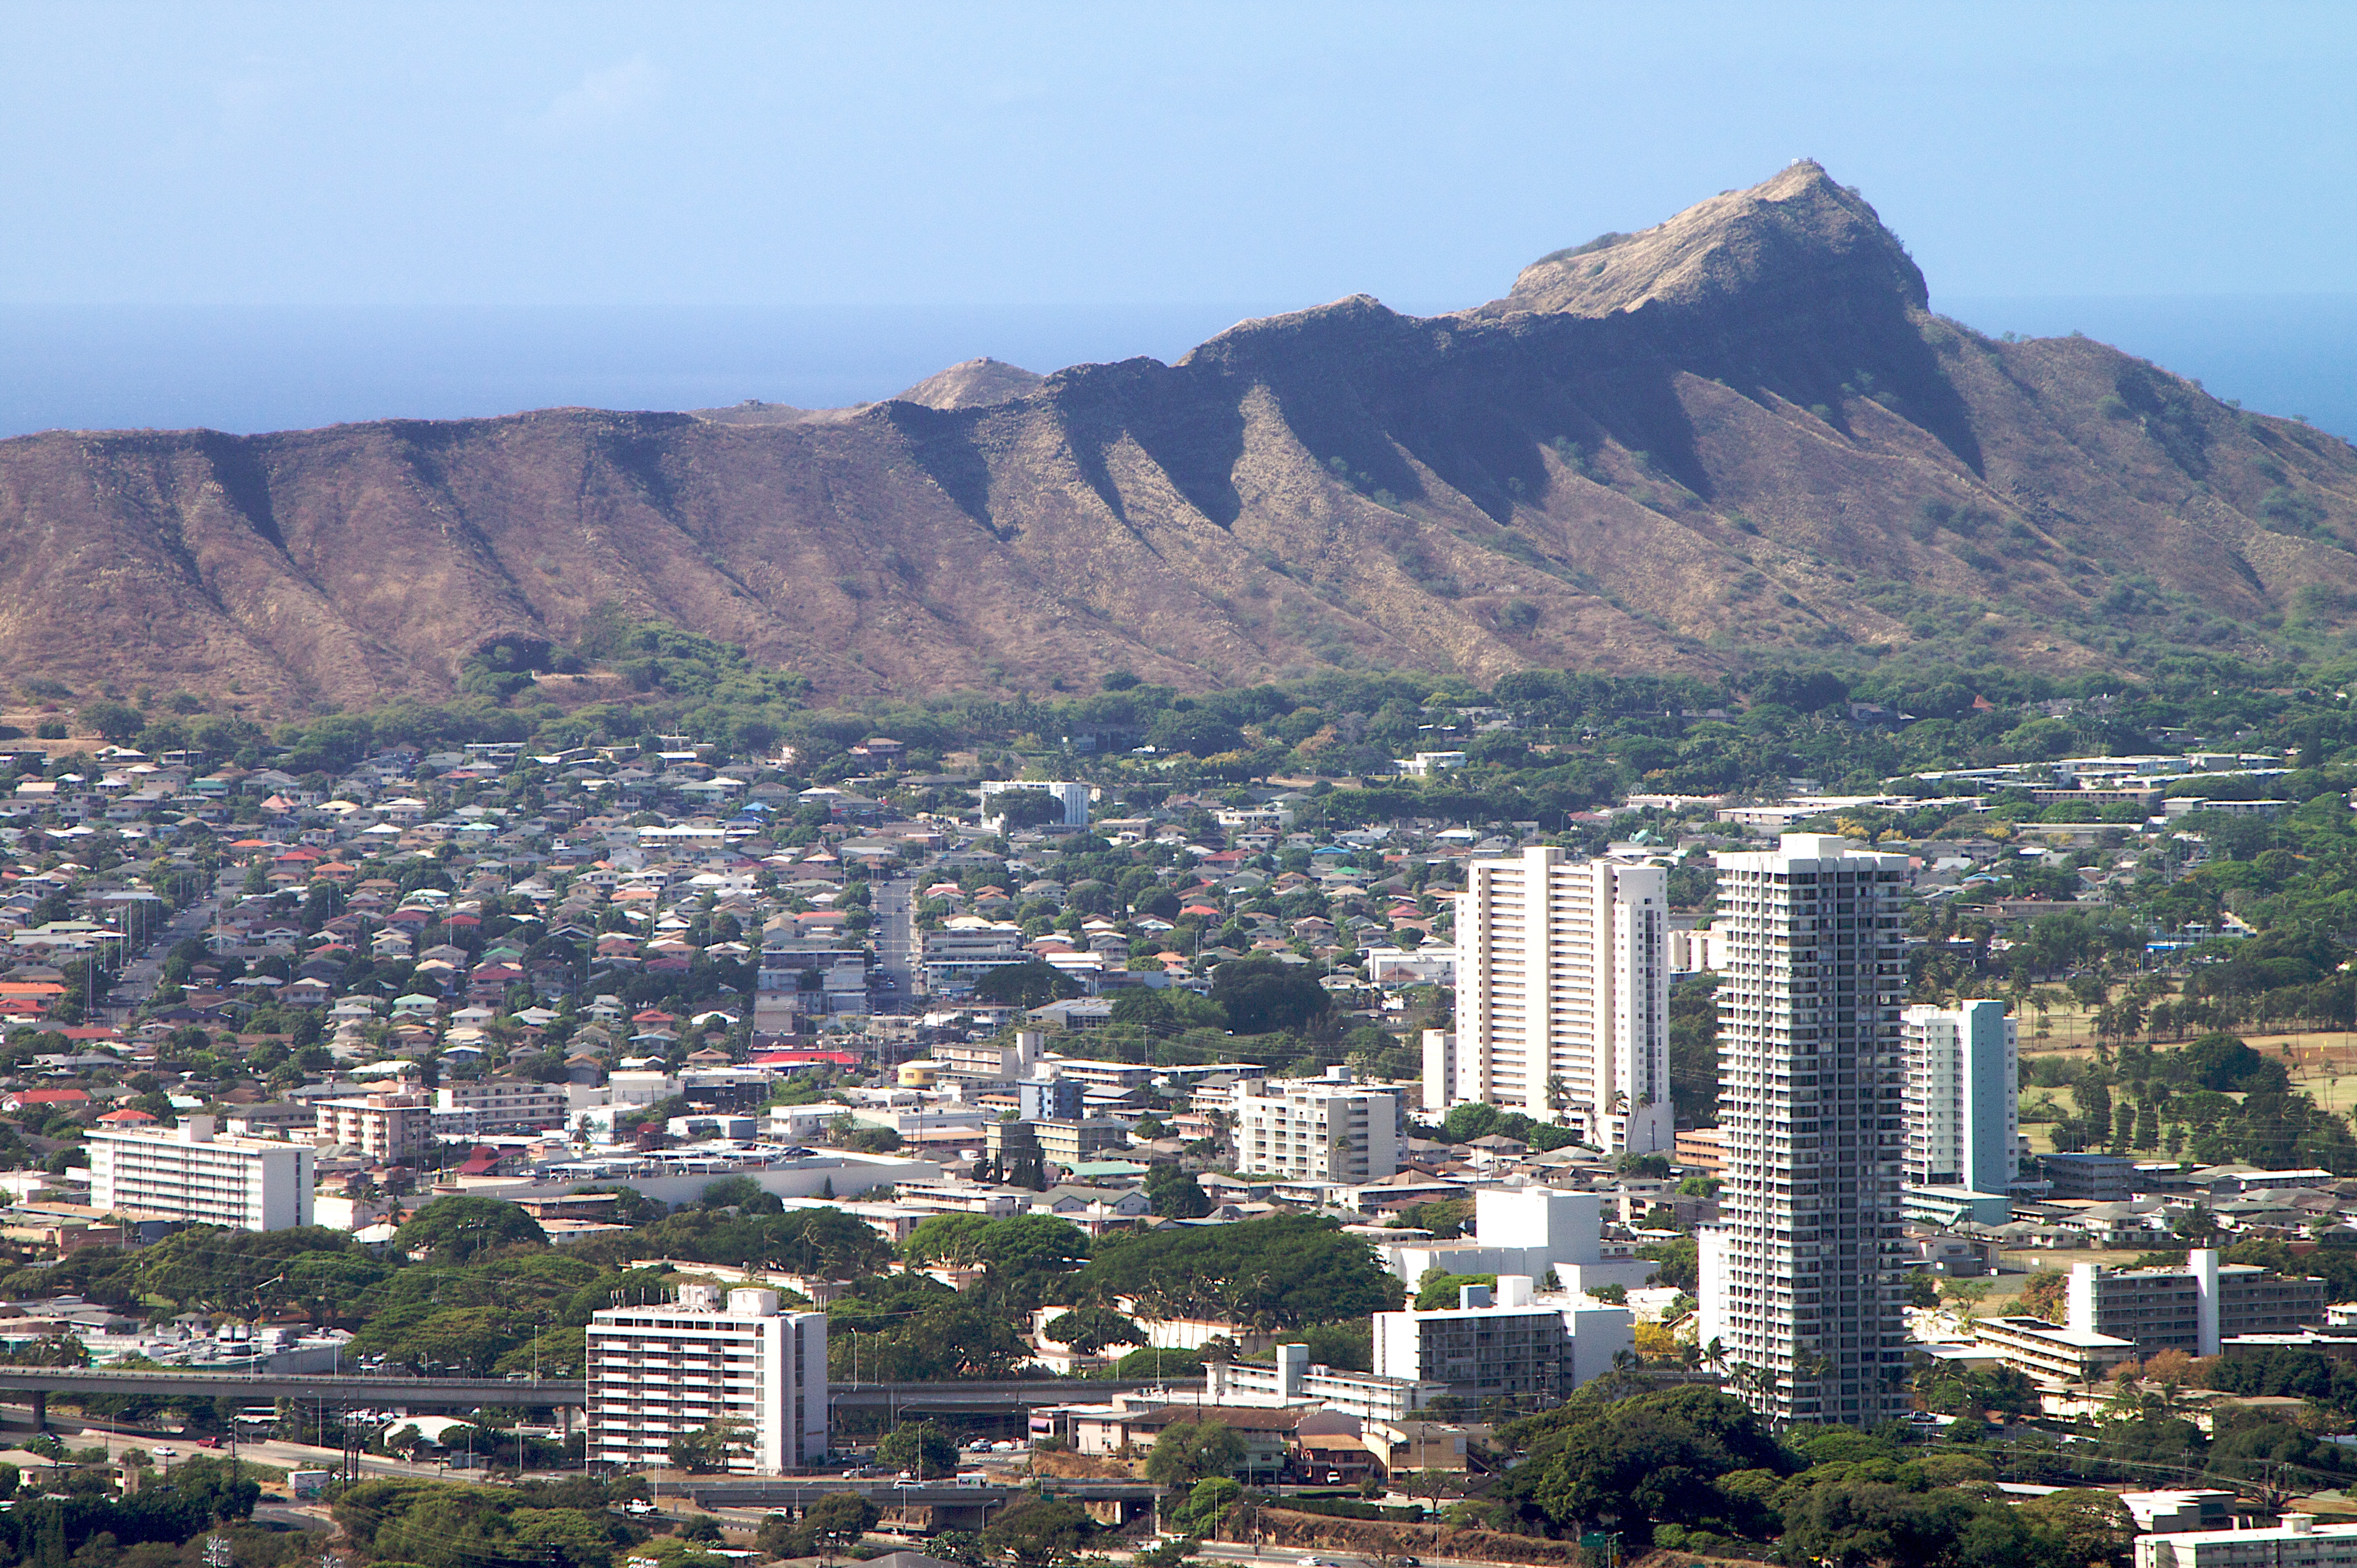
coast, horizon, mountain, skyline, hill, town, city, mountain range, cityscape, tower block, 18270mm, bird's eye view, aerial photography, residential area, geographical feature, human settlement, atmosphere of earth